Borough Park, Brooklyn

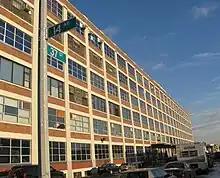
Former factory, redeveloped for offices

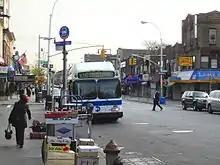
13th Avenue in Borough Park

Thirteenth Avenue, a commercial strip roughly one mile in length from 39th to 55th Streets, features storefronts supplying Jewish households. Many Hasidic Jews shop at these stores, coming from all parts of the city, other states, and even other countries to buy kosher items. Businesses have benefited from the growing Jewish population, the increasing density of the neighborhood, and the use of the Internet.